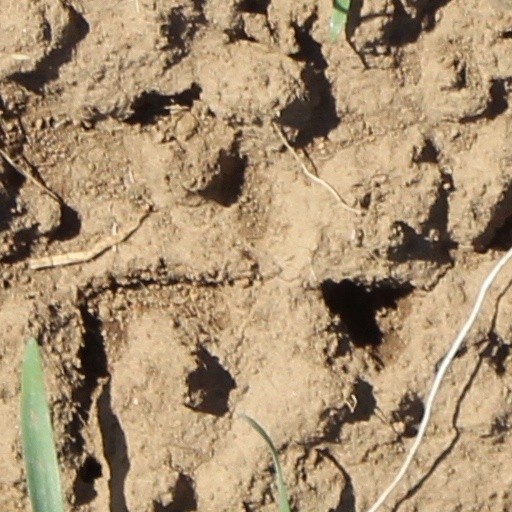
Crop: wheat